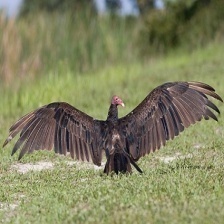
Species: TURKEY VULTURE
Scientific name: CATHARTES AURA
ImageNet parent category: vulture